No Lifeguard on Duty

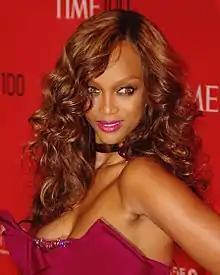
After reading "No Lifeguard on Duty", Tyra Banks decided to make Janice Dickinson a judge on her television program "America's Next Top Model".

"No Lifeguard on Duty" received a favorable review from "Publishers Weekly". The review concluded: "The book is sometimes predictable and psychologically simplistic, but Dickinson comes across as a triumphant survivor. Her willingness to recognize her own flaws makes it easy to relate to her positive message and should inspire readers searching for solutions to career and personal conflicts." The review praised the author's ability at being: "honest enough to acknowledge the stimulating aspects of success and glamour, explaining why they lure insecure personalities and imprison them past the point of no return." "Women's Wear Daily" reviewed the book and wrote: "What keeps the book from becoming too tawdry is Dickinson's sense of humor. She applies a healthy dose to both her conquests and disaster's alike."